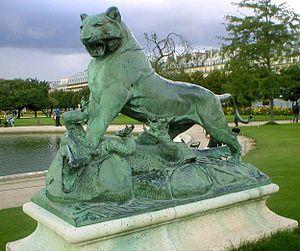
Tigre terrassant un crocodile. Bronze de fr:Auguste Caïn (1873), Jardin des Tuileries, Paris.
Le jardin des Tuileries, parfois appelé jardins des Tuileries au pluriel, est un parc parisien du 1ᵉʳ arrondissement créé au XVIᵉ siècle, à l'emplacement d'anciennes tuileries qui lui ont donné son nom.
Auguste Nicolas Cain, né le 10 novembre 1821 à Paris, ville où il est mort le 25 août 1894, est un sculpteur animalier français.